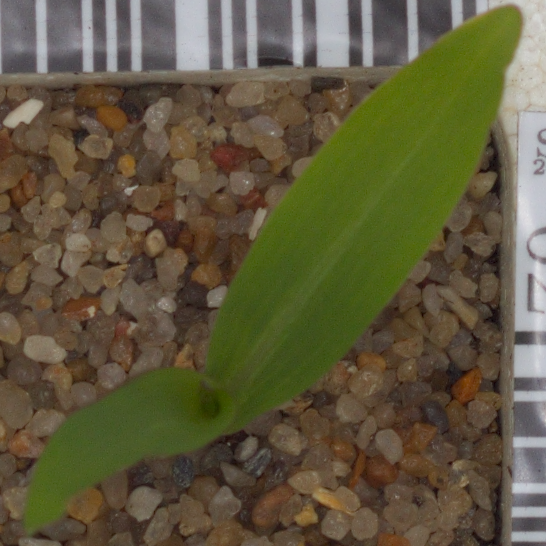
Label: maize